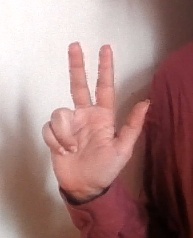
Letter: al